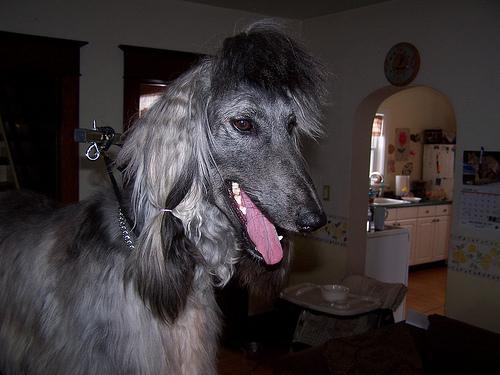
Afghan_hound